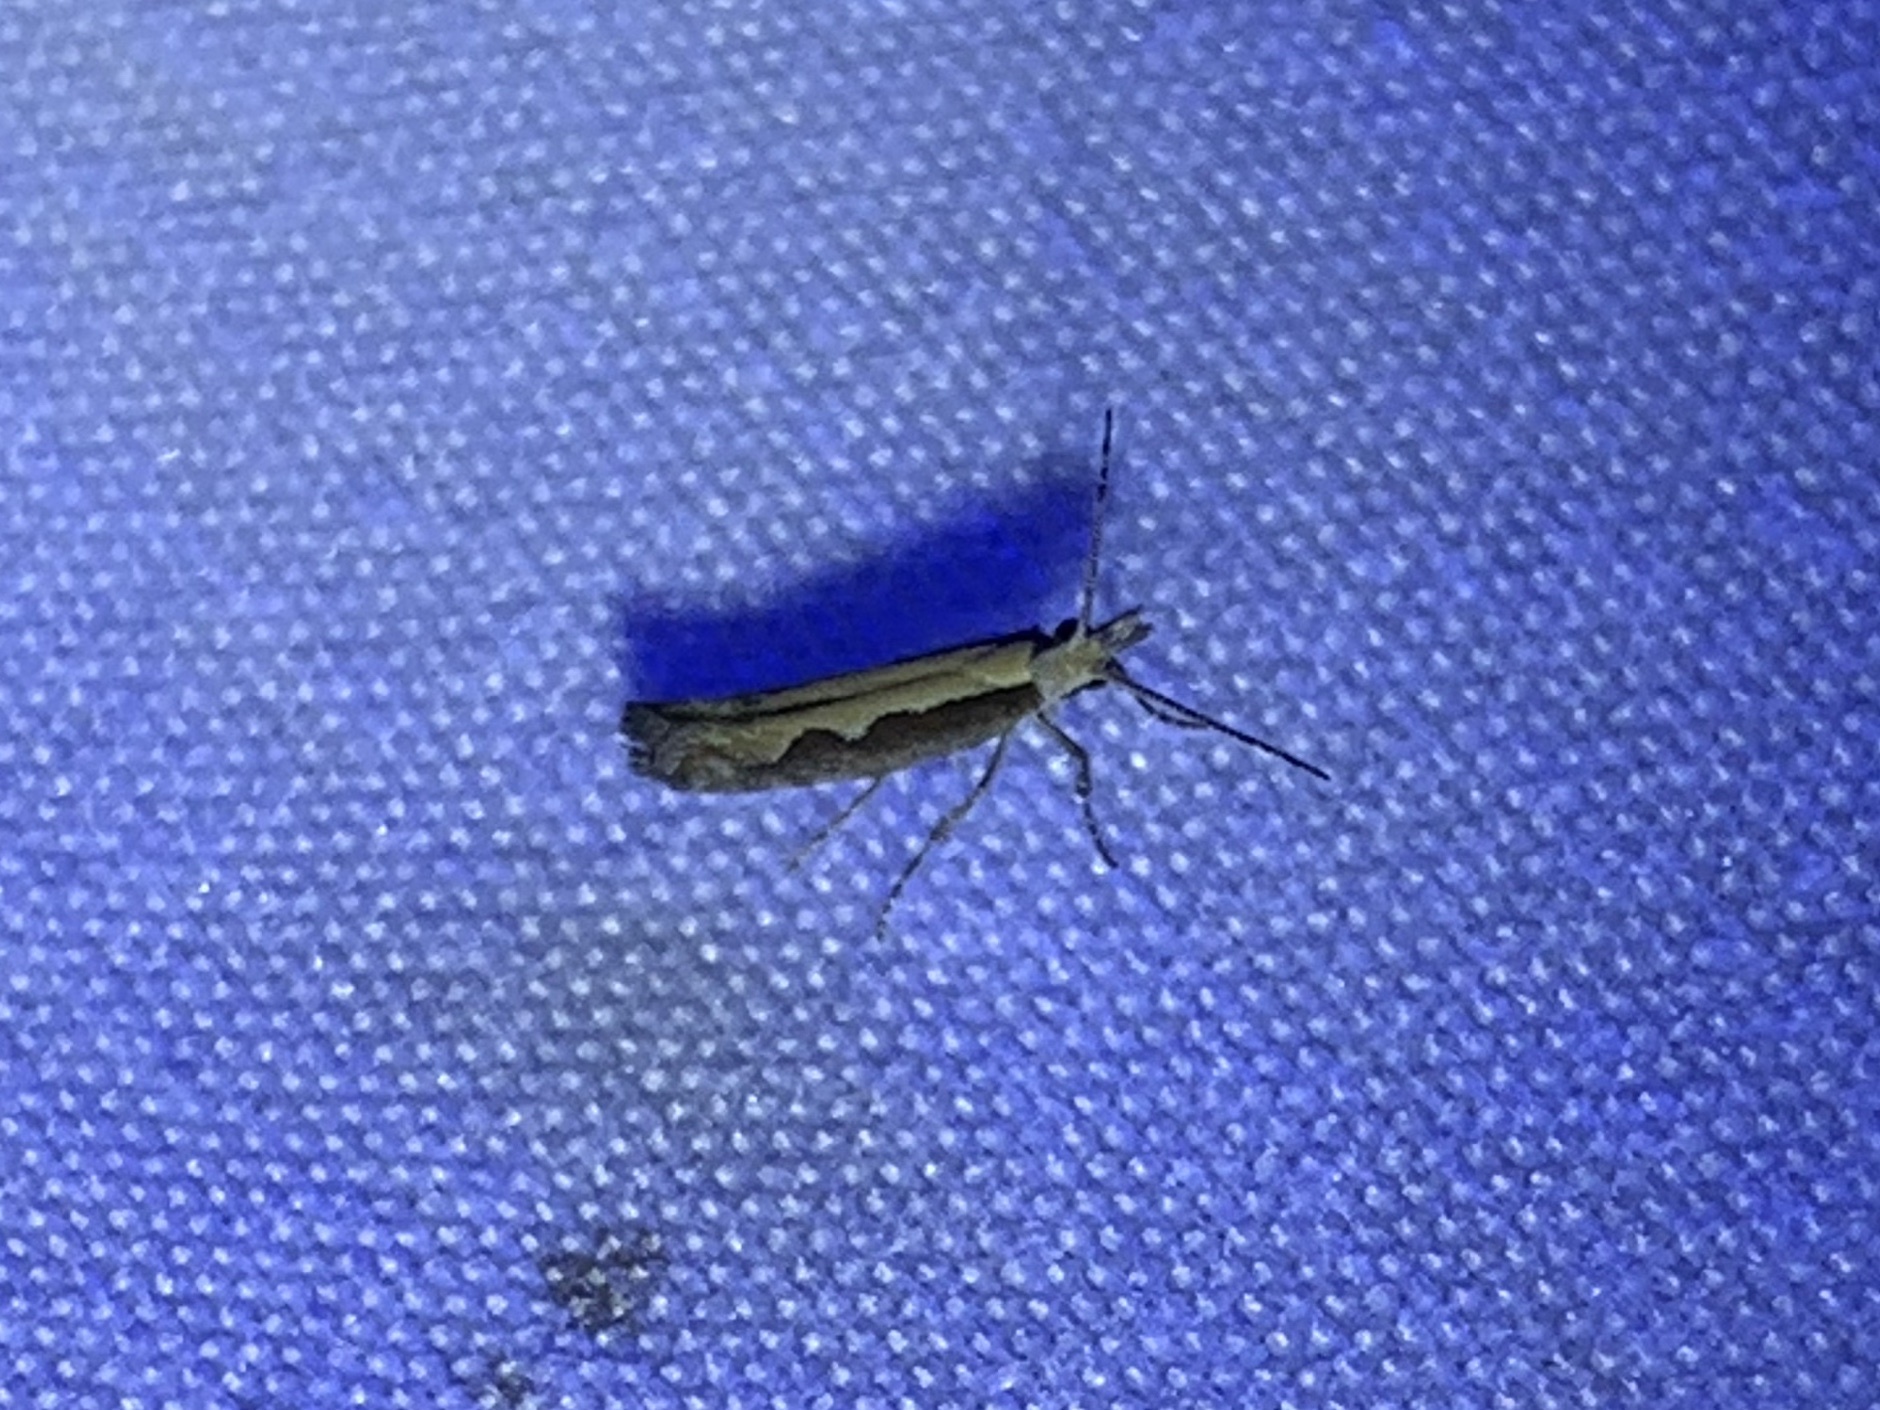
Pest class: diamondback_moth